The Once

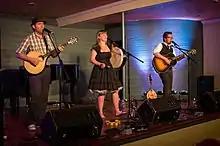
The Once performing at Woody Point in 2012

The Once is a folk trio based in St. John's, Newfoundland, Canada. The group features Geraldine Hollett on lead vocals and vocalist-instrumentalists Phil Churchill and Andrew Dale playing a variety of instruments. The group performs a mix of original and traditional material and is noted for their three part harmonies, which are sometimes performed a cappella.